Innovia APM 100

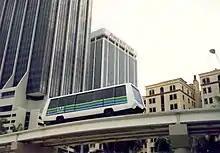
A Westinghouse second-generation C-100 on Miami's Metromover train in its original livery

In 1980, Westinghouse people mover systems were opened at Miami International Airport and Hartsfield Atlanta International Airport. The system in Atlanta (known today as The Plane Train), is one of the world's most heavily used people mover systems in the world. These systems used second generation C-100 vehicles, which has been the primary design of the vehicle ever since. The C-100 would be installed at more airports throughout the 1980s.